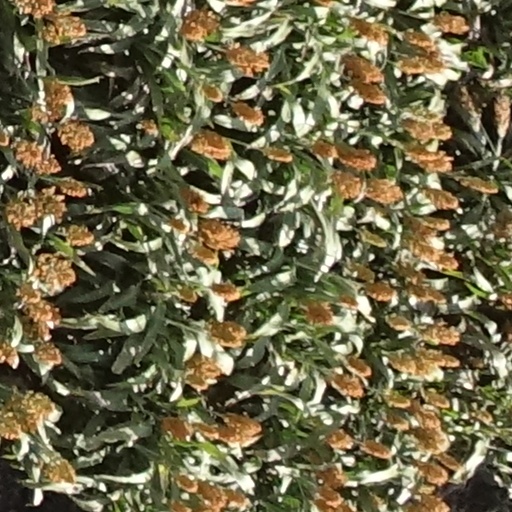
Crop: sorghum